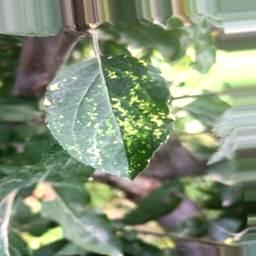
Label: Apple_Mosaic